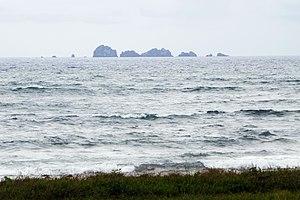
Les Sete Pedras (ou ""sept pierres""), une série d'îlots rocheux inhabités au large de l'île de São Tomé (São Tomé-et-Principe), vues ici depuis Ribeira Peixe, au sud-est."
Ribeira Peixe est une localité de Sao Tomé-et-Principe située sur la côte sud-est de l'île de Sao Tomé, dans le district de Caué. C'est une ancienne roça, dont le premier nom était Perseverança.